Stöfler (crater)

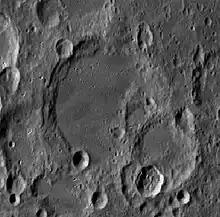
LRO image

Stöfler is a large lunar impact crater located in the crater-dotted southern highlands. It was named after 15th-16th century German astronomer and mathematician Johannes Stöffler. It sits to the west of the crater Maurolycus. The distorted crater Fernelius is attached to the northern rim, and Miller and Nasireddin lie to the west. Faraday has overlain and damaged the western rim, and this crater in turn has been overlain by several smaller craters.